Joseph T. Edgar

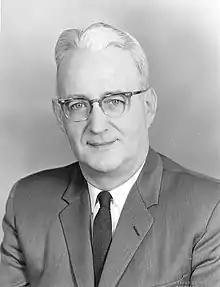
Joseph T. Edgar

Joseph T. Edgar (April 1, 1910 – November 27, 1990) was an American politician from Maine. Edgar, a Republican from Bar Harbor, was first elected to the Maine House of Representatives in 1954.